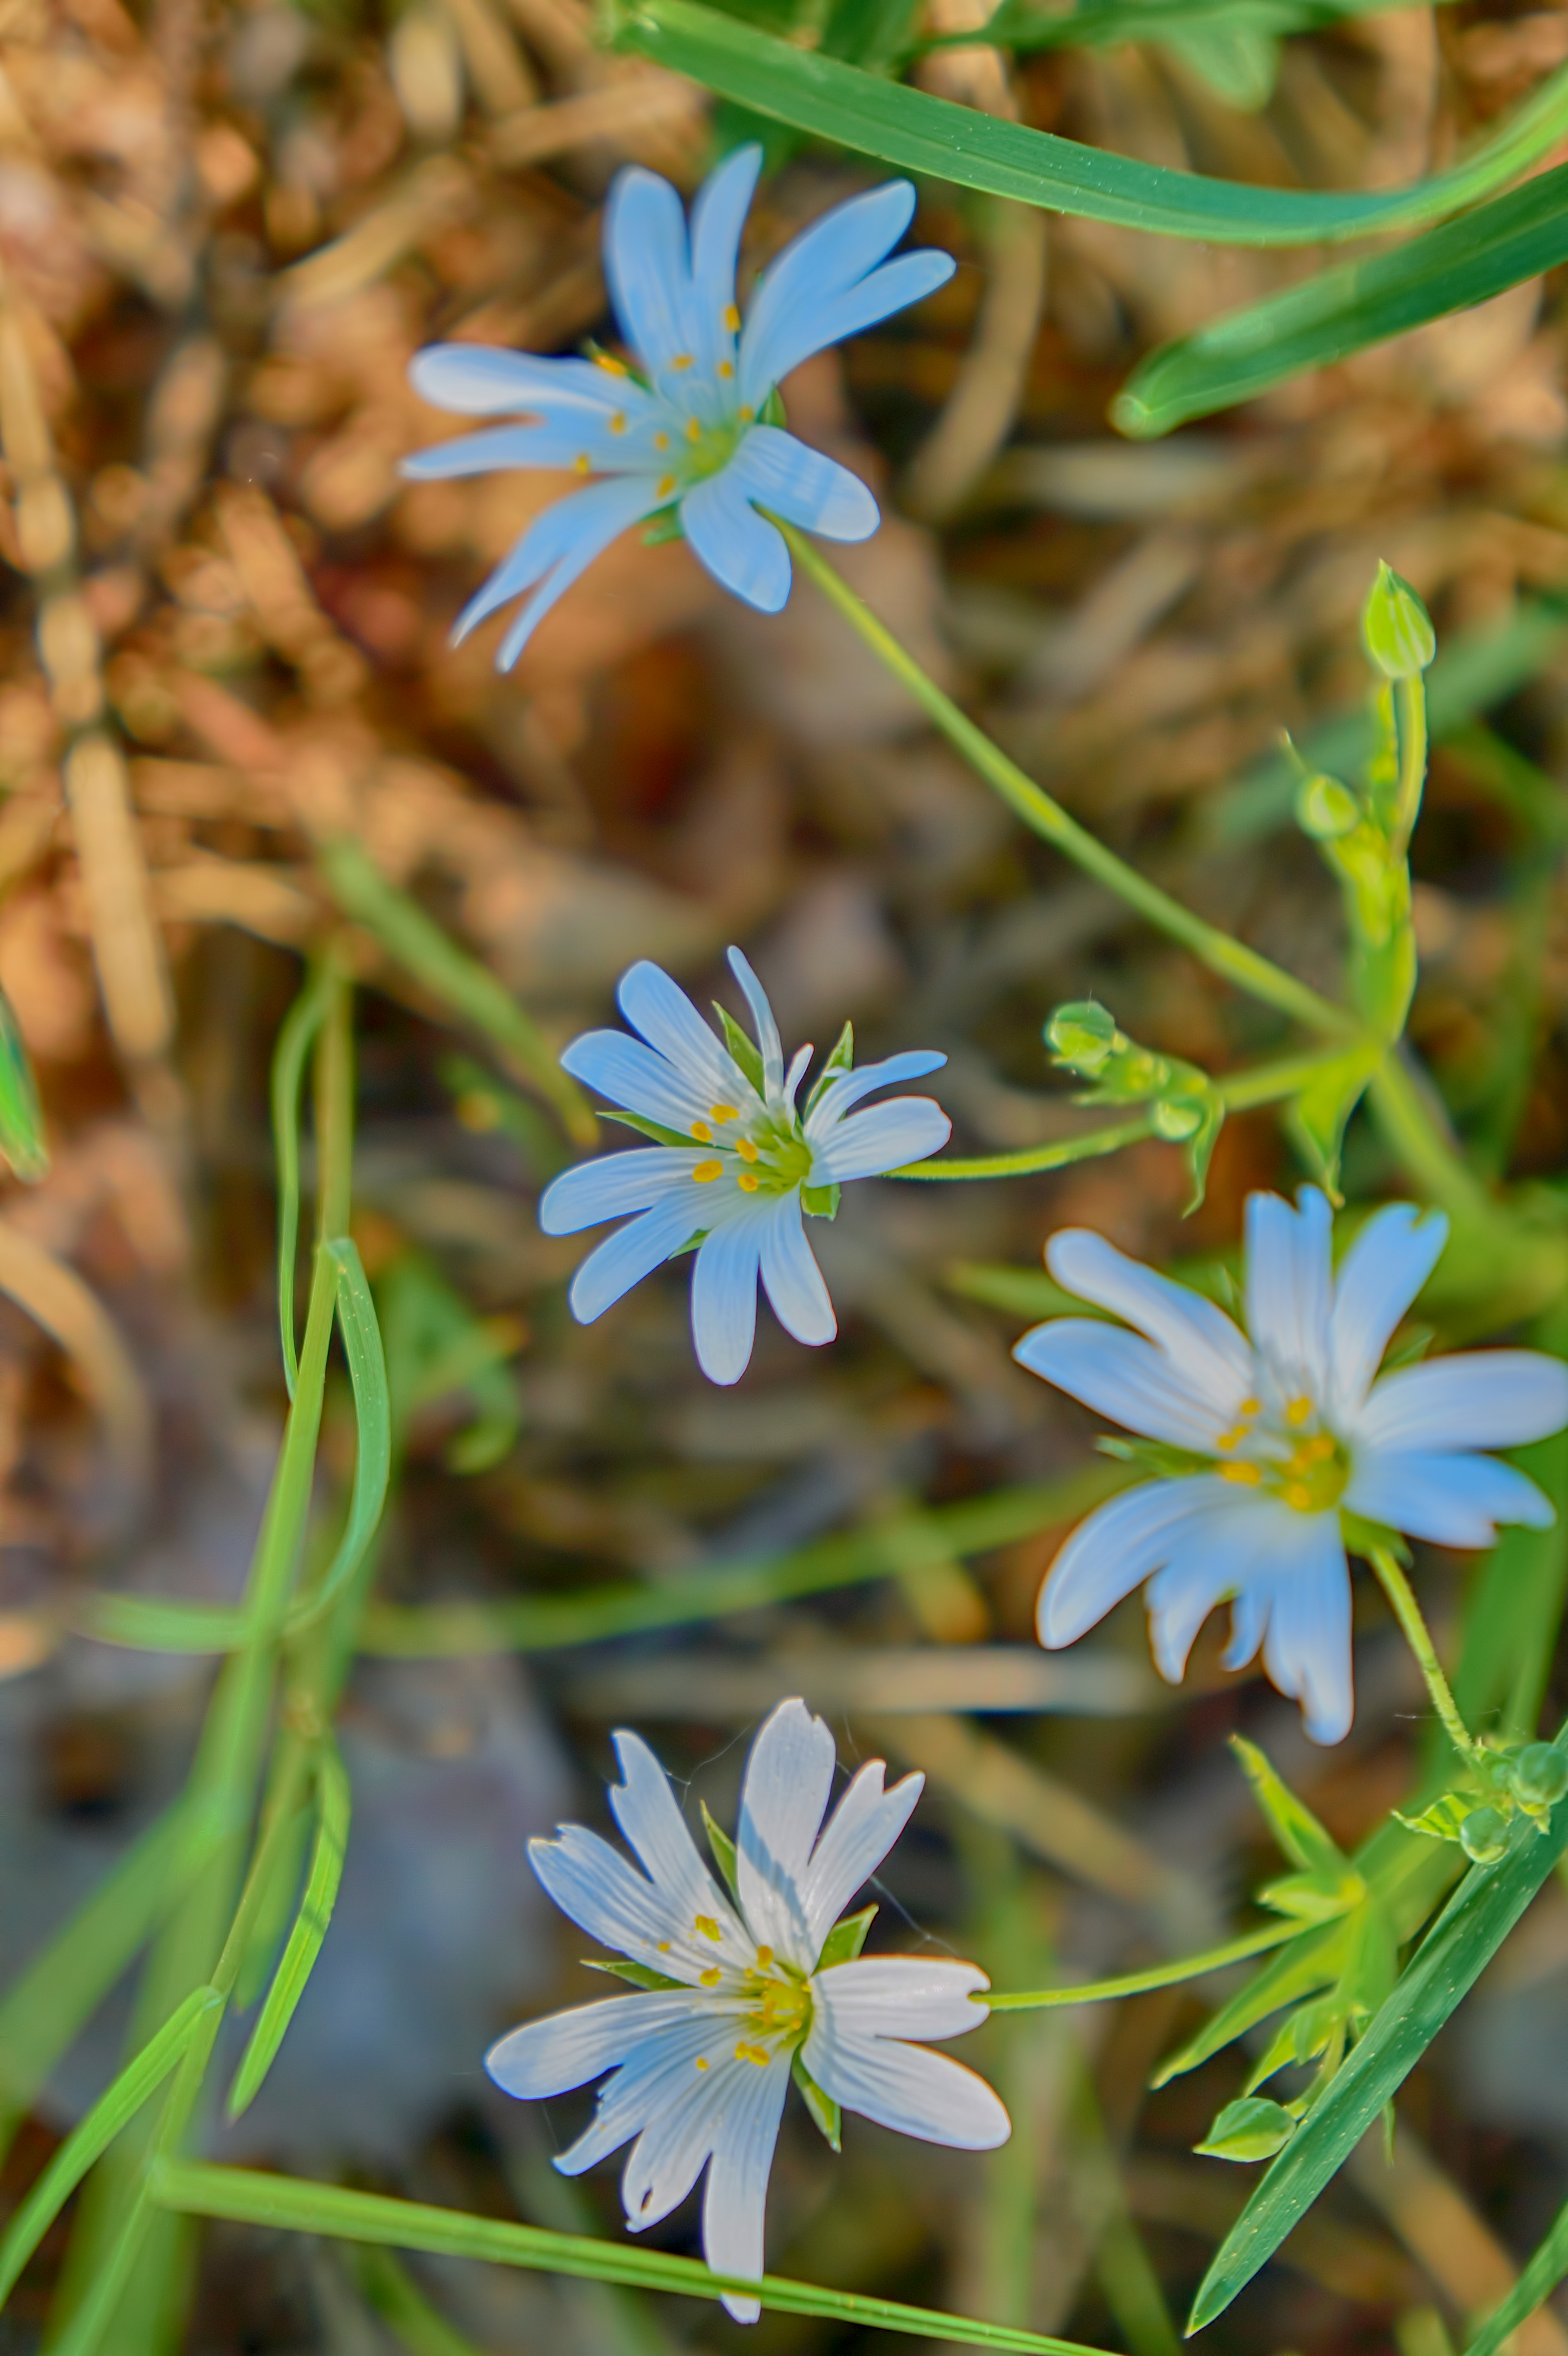
white, small, flowers, cool image, little, sony, finland, helsinki, pretty, alpha, cool photo, i, 3000, ilce, ilce3000, we, 3000k, ilce3000k